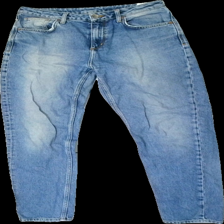
View: front
Type: Jeans
Category: Ladies
Brand: H&M
Colors: Blue
Material: 100% cott
Cut: Regular
Season: All
Price range: 50-100
Recommended usage: Reuse
Comment: sned söm